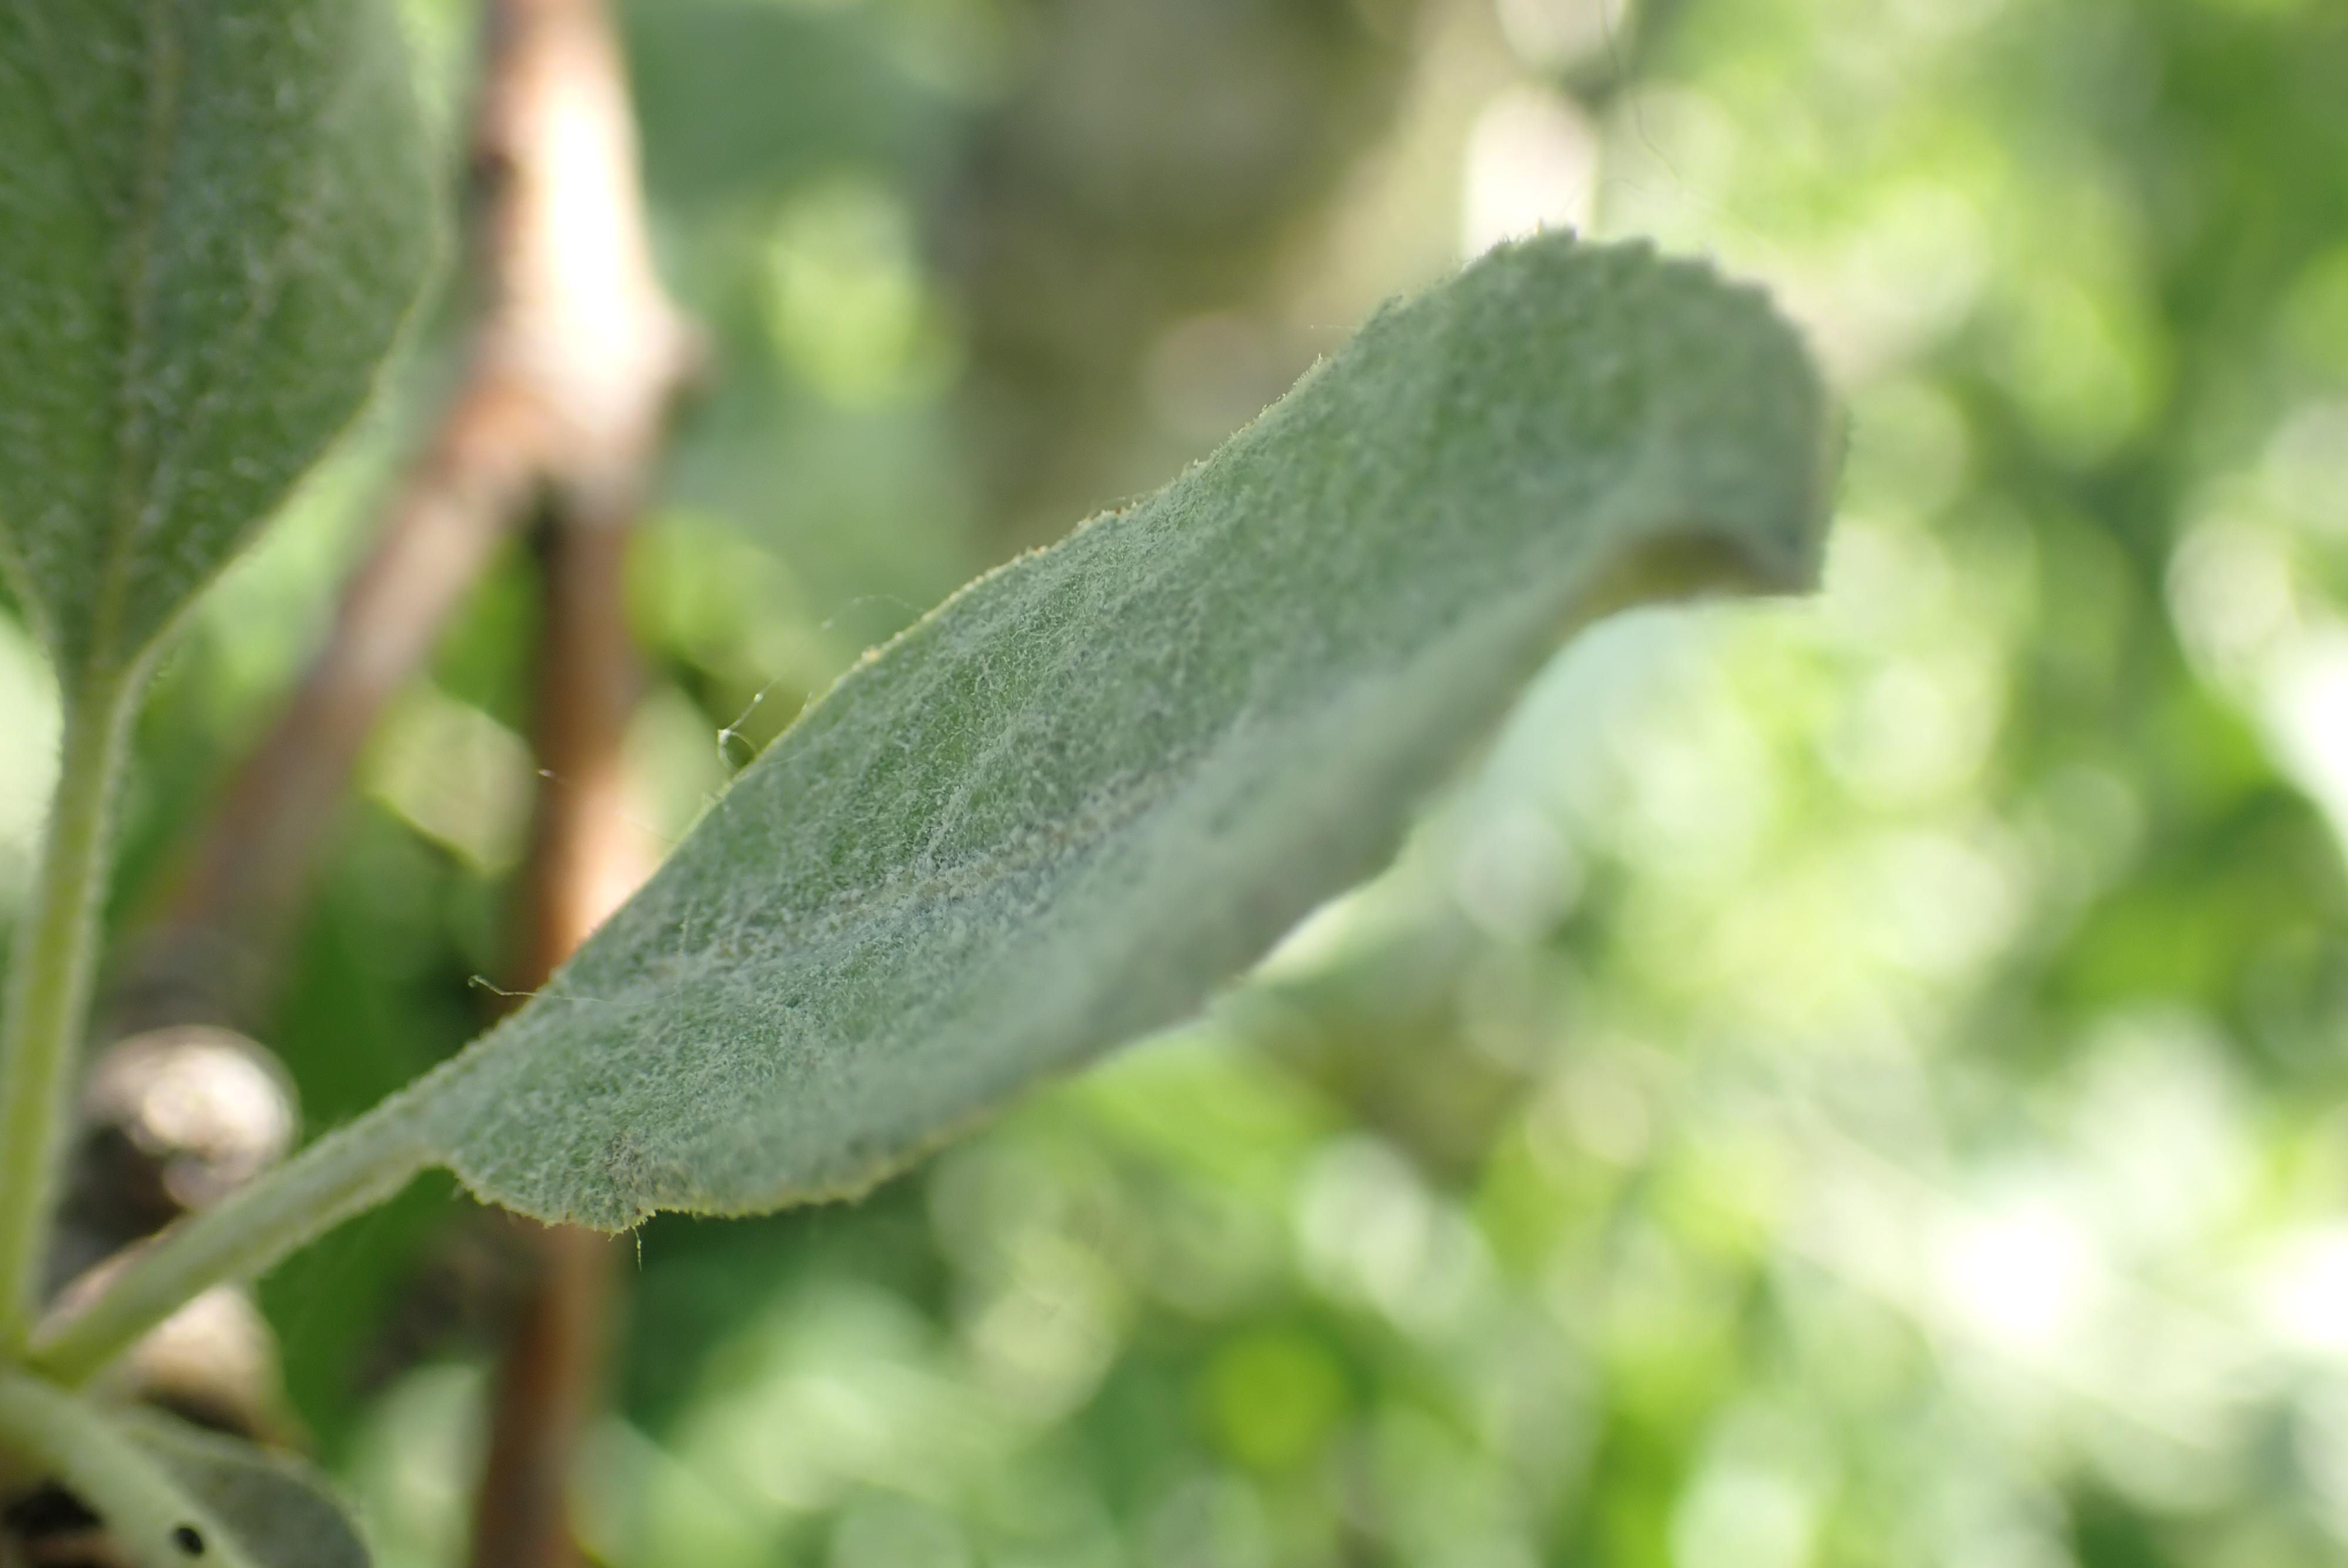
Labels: powdery_mildew